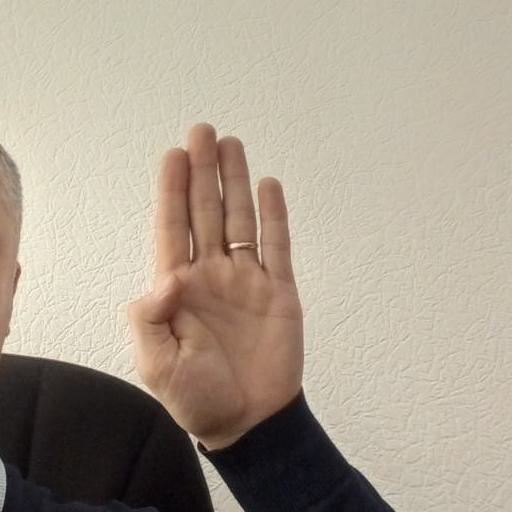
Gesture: stop